History of the Catholic Church in the United States

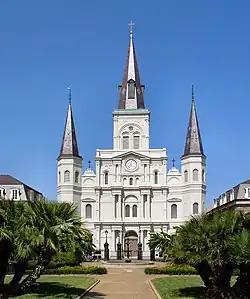
St. Louis Cathedral in New Orleans

In the French territories, Catholicism was ushered in with the establishment of missions such as Sault Ste. Marie, Michigan (1668), St. Ignace on the Straits of Mackinac, Michigan (1671) and Holy Family at Cahokia, Illinois (1699) and then colonies and forts in Detroit (1701), St. Louis, Mobile (1702), Kaskaskia (1703), Biloxi, Baton Rouge, New Orleans(1718), and Vincennes (1732). In the late 17th century, French expeditions, which included sovereign, religious and commercial aims, established a foothold on the Mississippi River and Gulf Coast. Small settlements were founded along the banks of the Mississippi and its major tributaries, from Louisiana to as far north as the region called the Illinois Country.